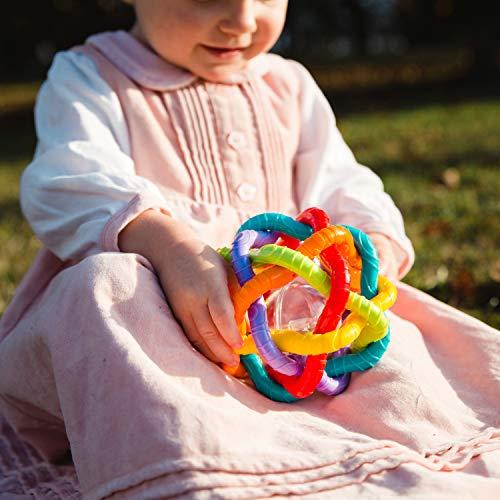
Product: Playgro 0184557 Bendy Ball for Baby Infant Toddler Children, Playgro is Encouraging Imagination with STEM/STEM for a Bright Future - Great Start for a World of Learning
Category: Baby Products | Baby Care | Pacifiers, Teethers & Teething Relief | Teethers
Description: Imagination grows with PlayGo your favorite toys to Play and Grow.
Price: $12.03